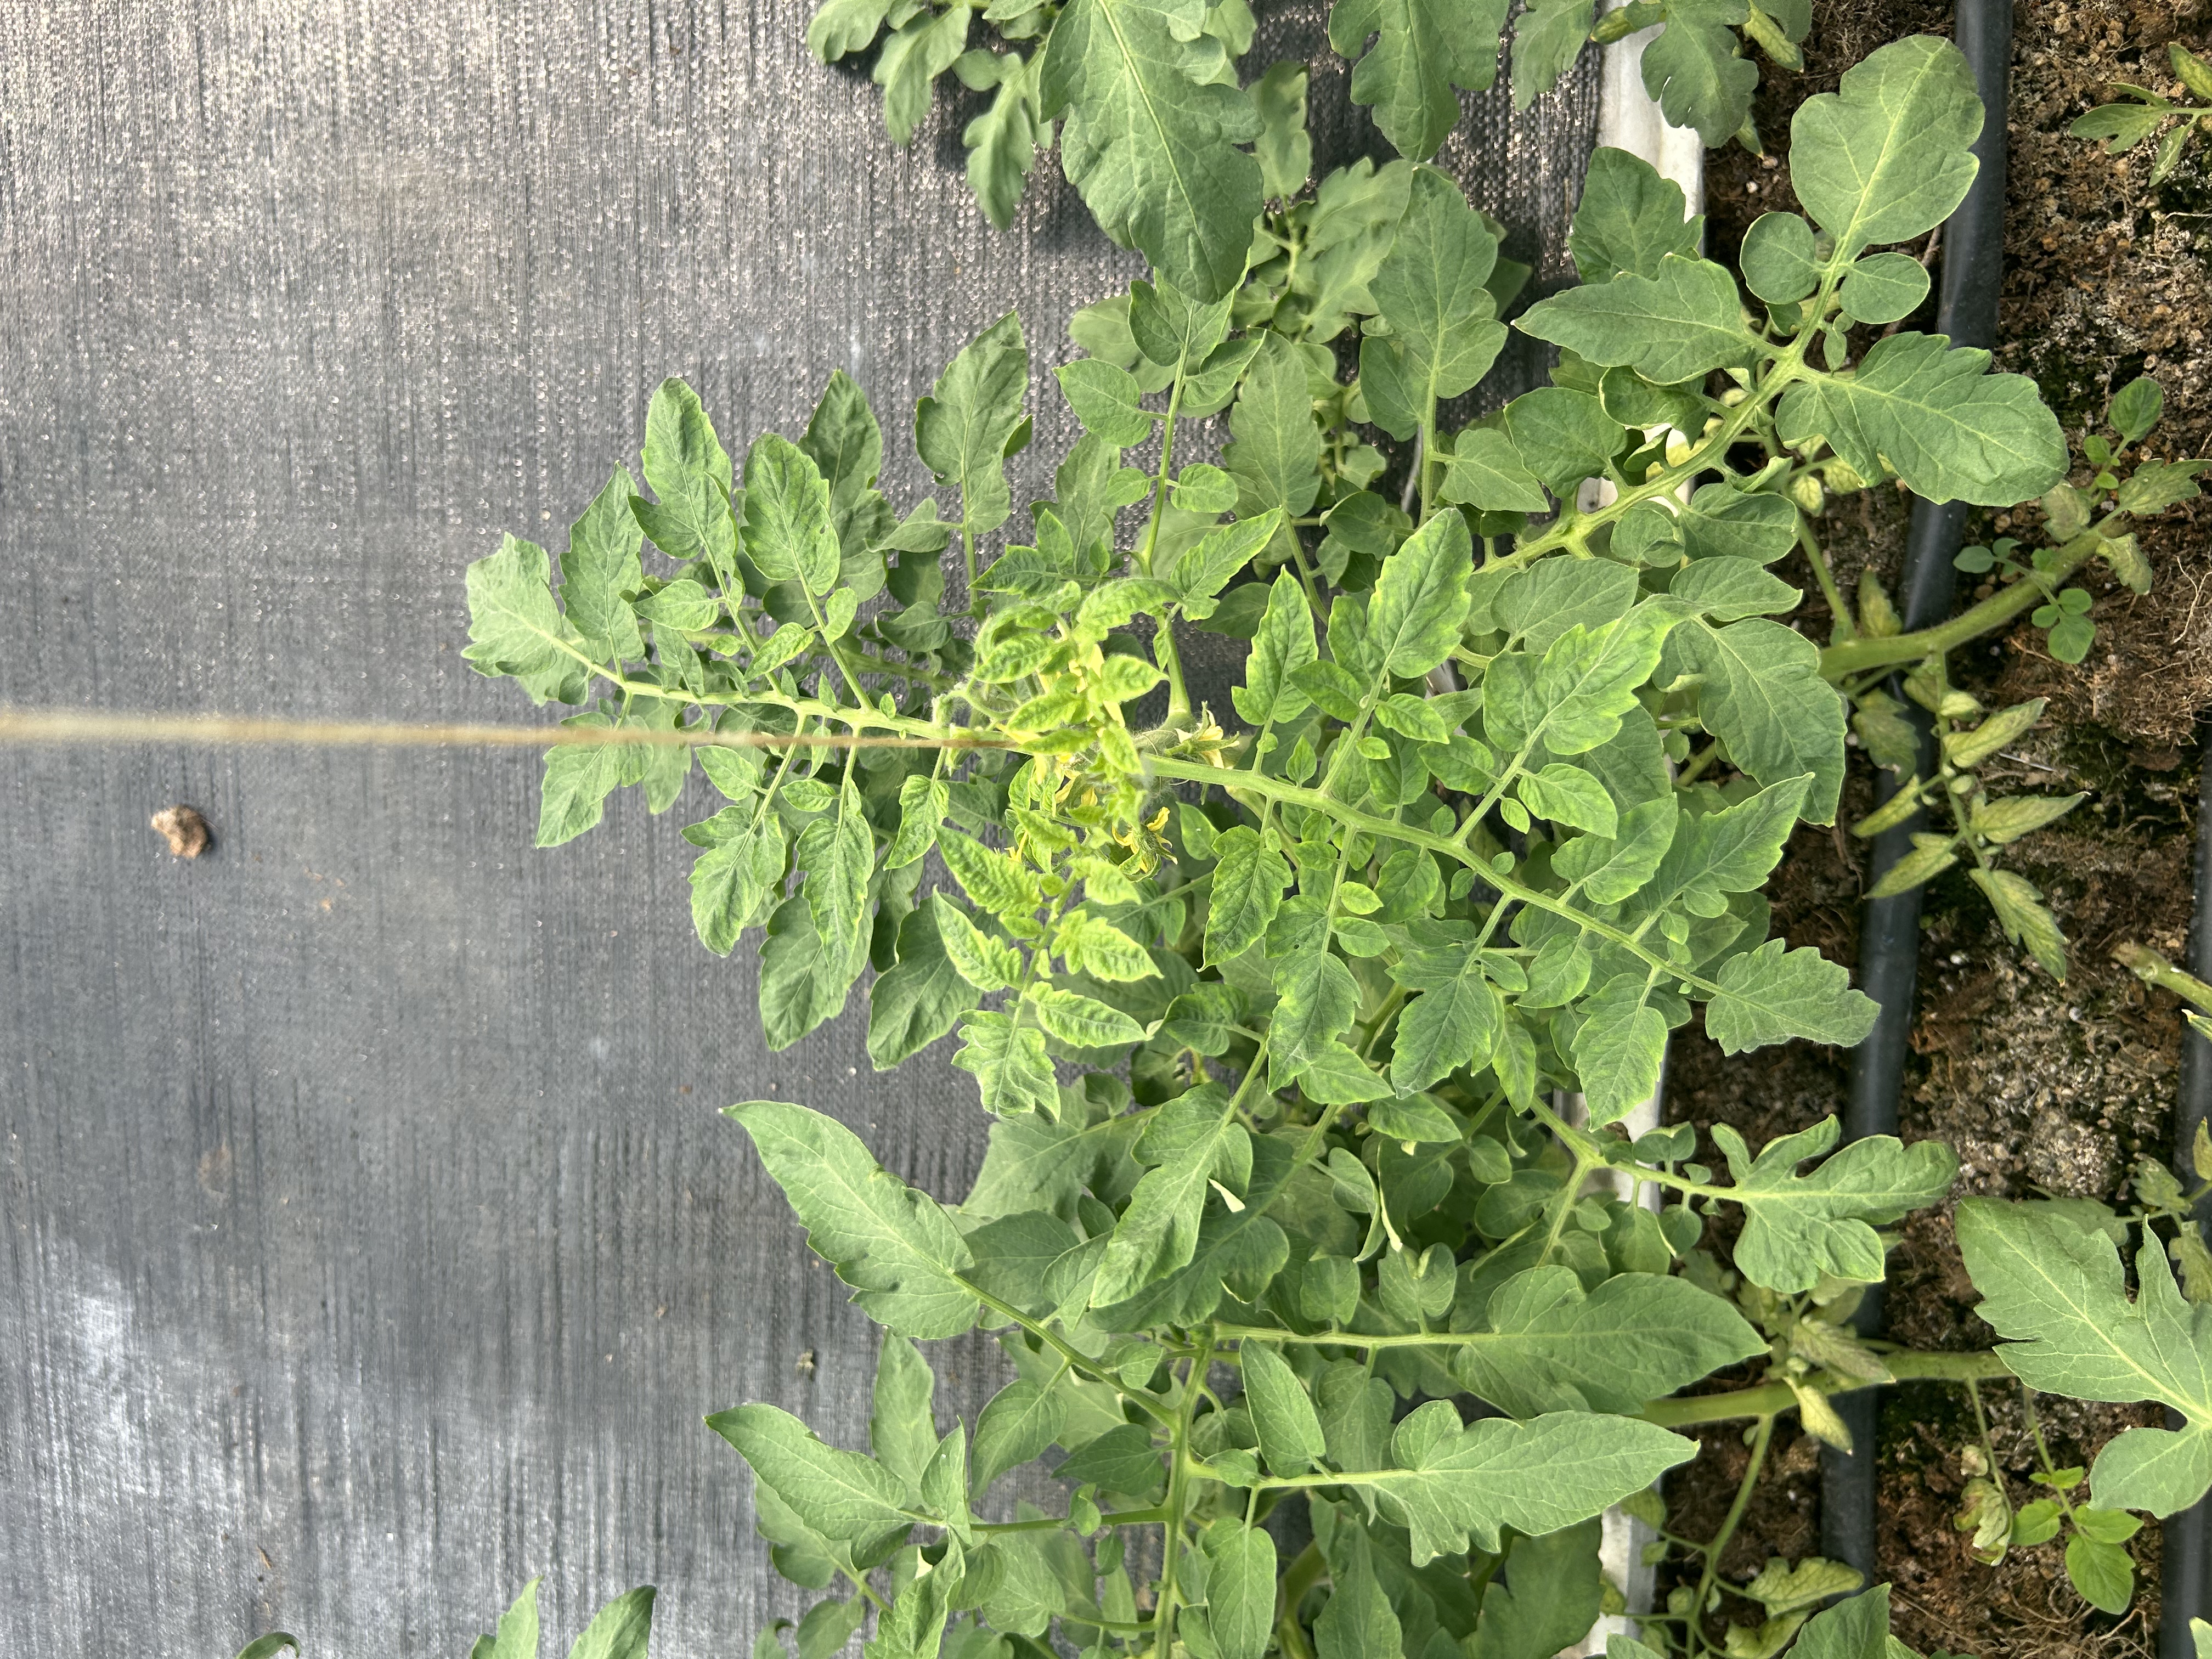
Disease: Viral